1586 Tenshō earthquake

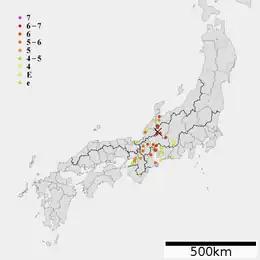

The occurred in Japan on January 18, 1586, at 23:00 local time. This earthquake had an estimated seismic magnitude of 7.9, and an epicenter in Honshu's Chūbu region. It caused an estimated 8,000 fatalities and damaged 10,000 houses across the prefectures of Toyama, Hyōgo, Kyōto, Osaka, Nara, Mie, Aichi, Gifu, Fukui, Ishikawa and Shizuoka. Historical documentation of this earthquake was limited because it occurred during the tumultuous Sengoku period.